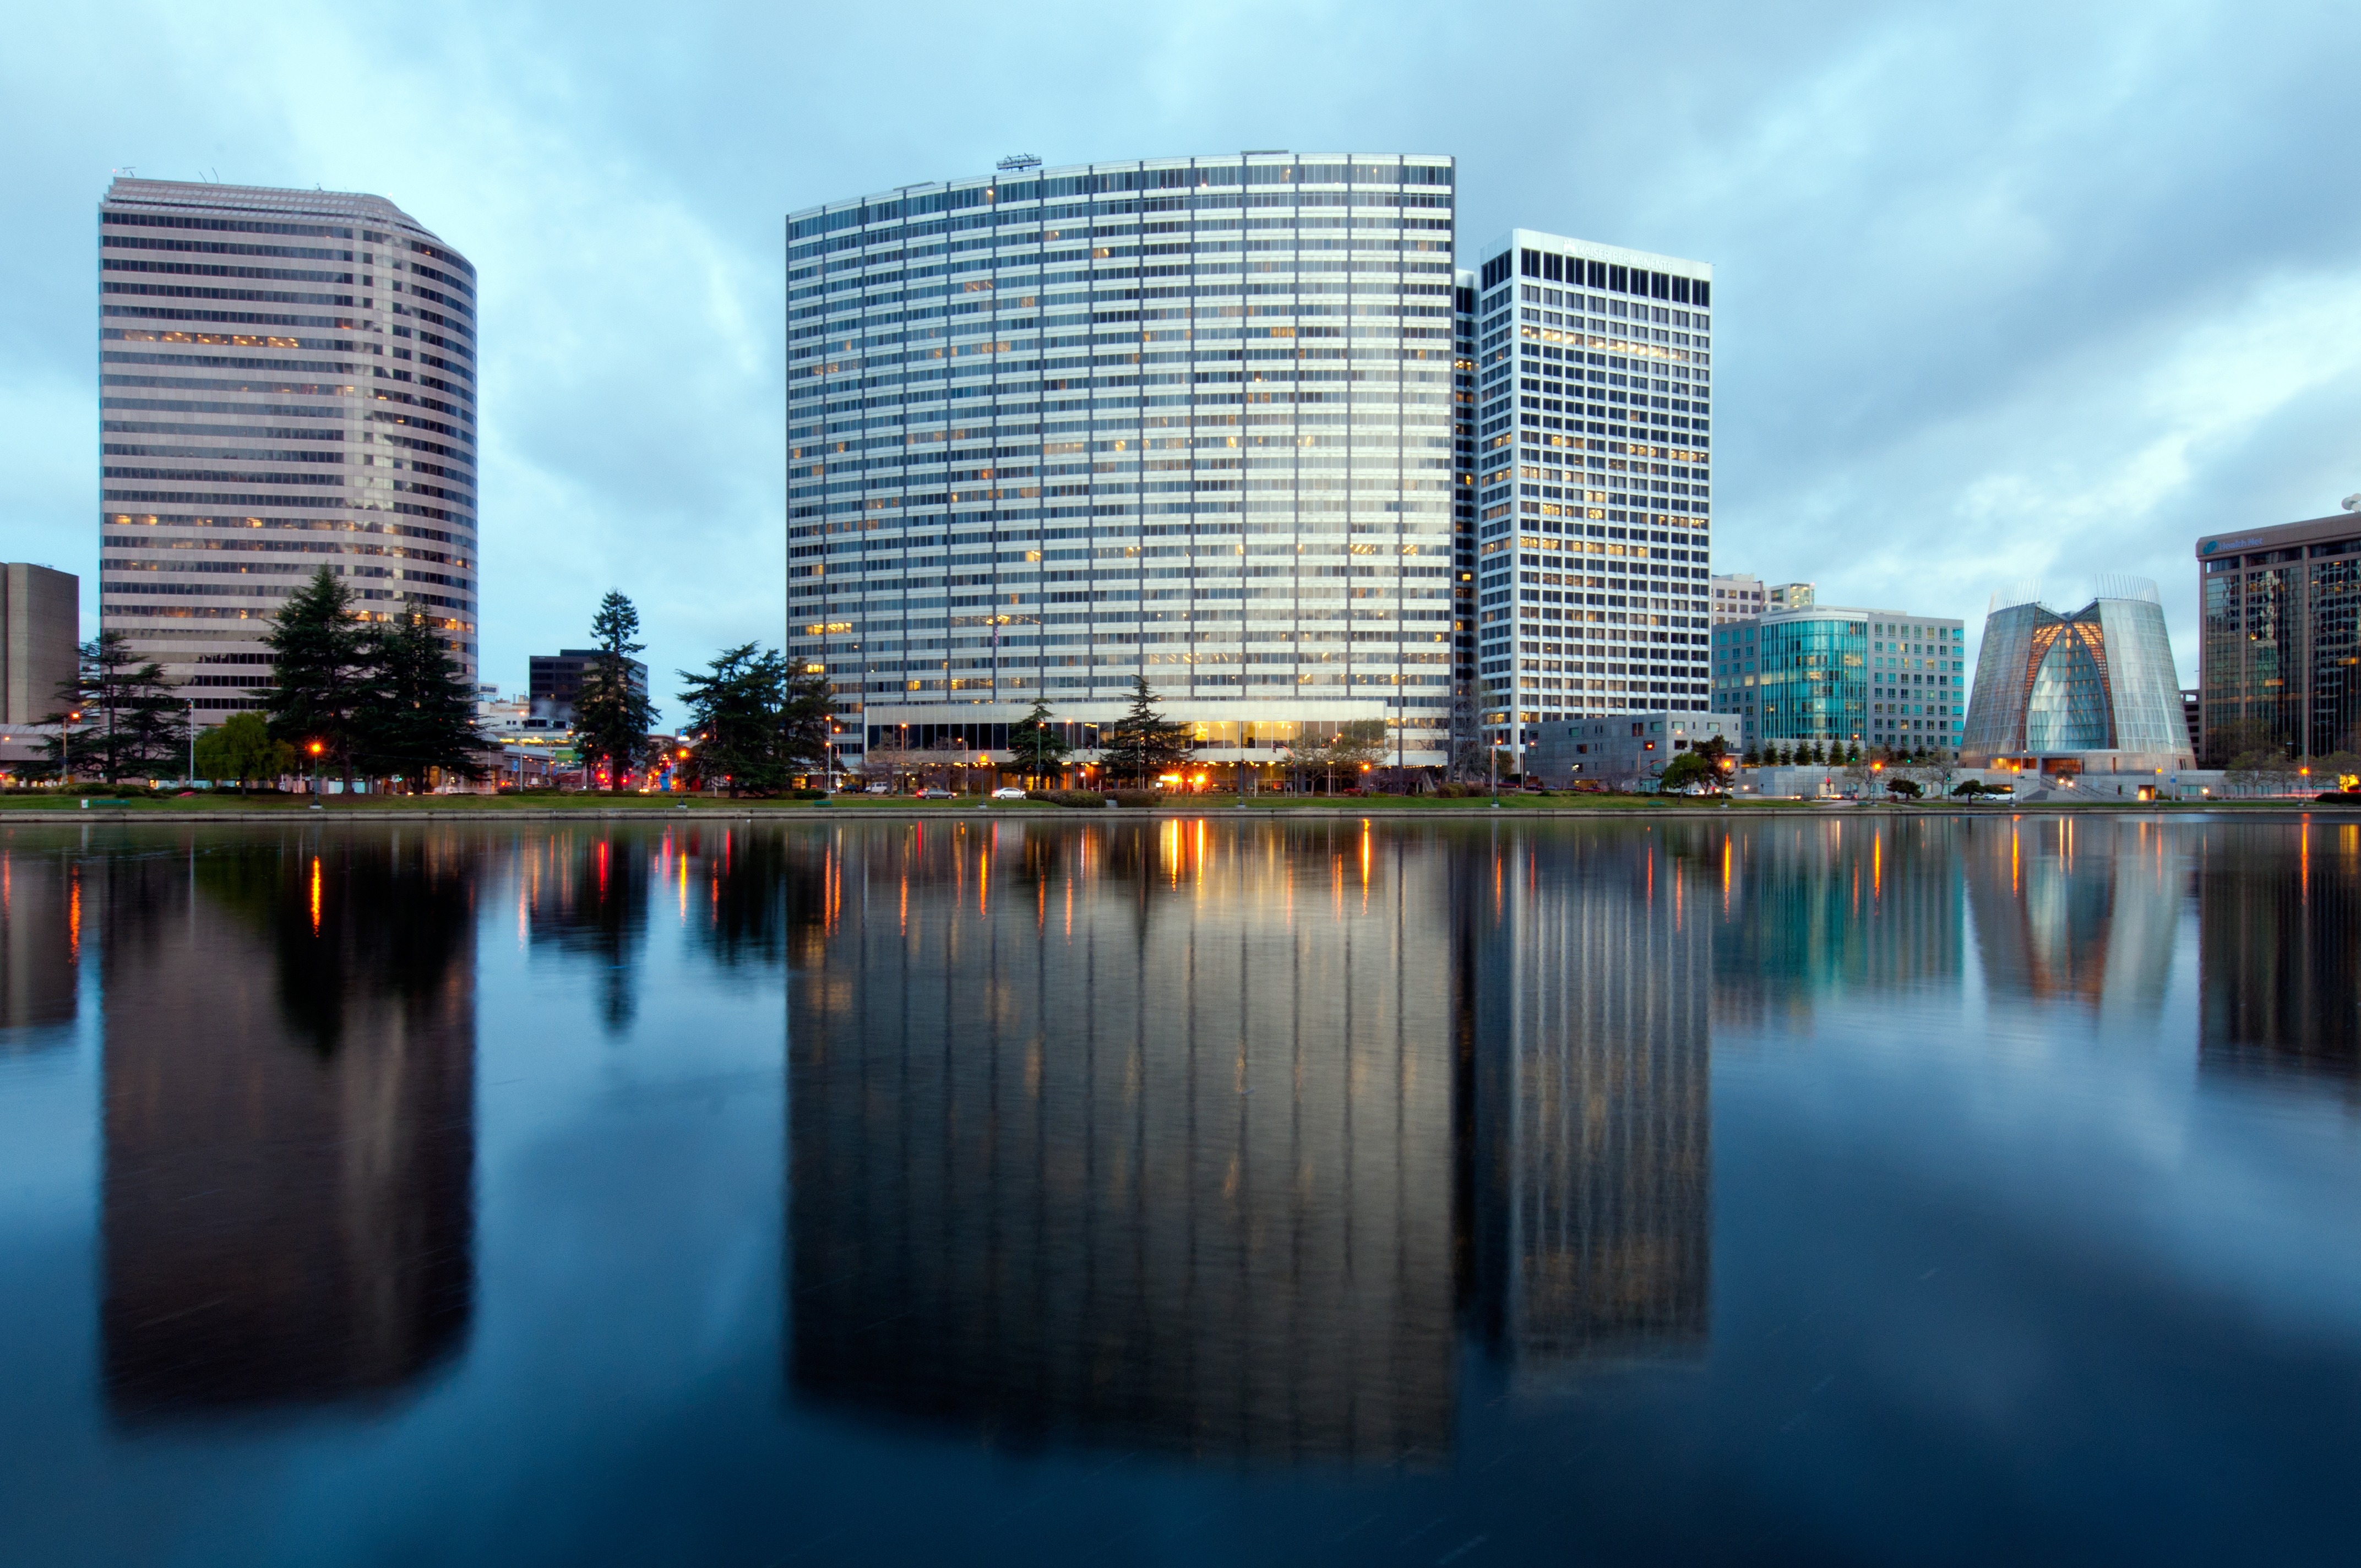
water, nature, horizon, dock, architecture, sky, skyline, lake, city, skyscraper, urban, cityscape, downtown, shoreline, dusk, evening, reflection, scenic, bay, landmark, california, tower block, trees, outside, clouds, buildings, reflections, oakland, metropolis, cities, condominium, urban area, human settlement, metropolitan area